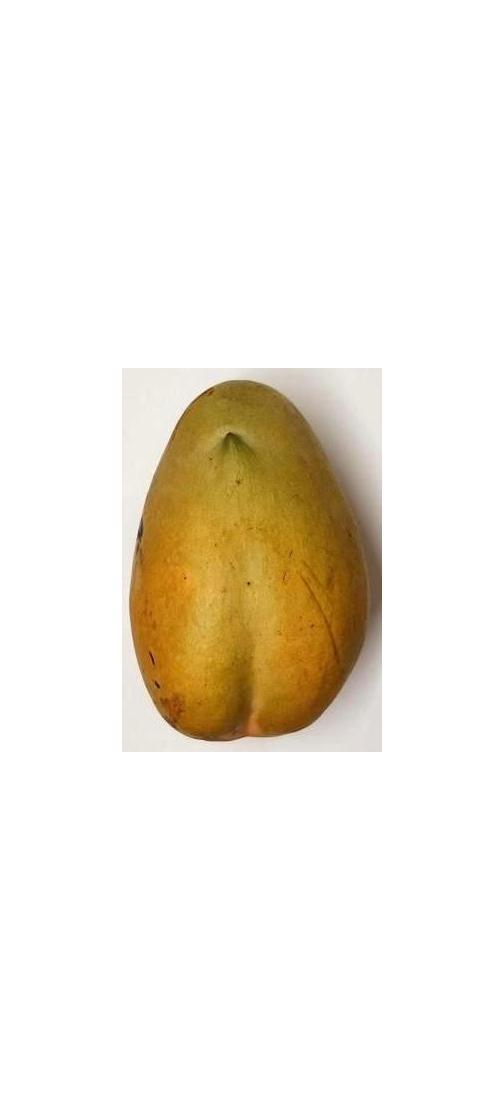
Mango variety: Bari-11